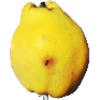
Label: Quince 1